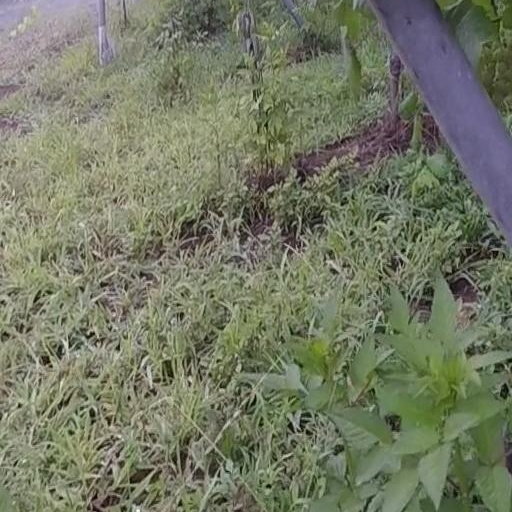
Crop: grape